Rusty Kuntz

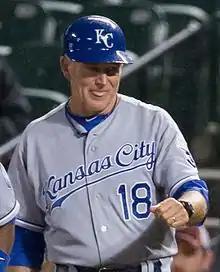
Kuntz with the Royals in 2013

Russell Jay Kuntz (born February 4, 1955) is an American baseball coach and former Major League Baseball (MLB) outfielder. He played for the Chicago White Sox, Minnesota Twins and Detroit Tigers between 1979 and 1985. He never appeared in more than 84 games in any season during his playing career. In the final game of the 1984 World Series, Kuntz hit a pop fly to the second baseman that became the deciding run batted in (RBI).